Kahl Building

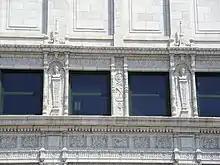
Decorative details

The Kahl Building is ten stories tall and rises above the ground. It was designed by Davenport architect Arthur Ebeling who used as inspiration the works of Chicago architects William Holabird, John Root and Louis Sullivan. In fact Sullivan's Wainwright Building in St. Louis is considered a model after which the Kahl Building was designed. Sullivan's influence can be seen in the more elaborate ornamentation on the lower floors while the upper floors are relatively plain. Their decoration is confined to recessed spandrel panels. The building is capped with a staccato pairing of round-arch windows and an elaborate cornice.